Livoberezhnyi Masyv

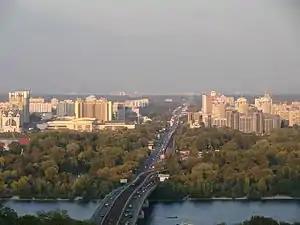
View of Livoberehzka from the city's right-bank. The Kyiv Metro Bridge is seen in the center.

The Livoberezhnyi neighbourhood is serviced by the Livoberezhna station of the Kyiv Metro's Sviatoshynsko–Brovarska line, where a number of city buses and marshrutkas connect. In addition, the Kyiv Urban Electric Train has a flag stop located in walking distance from the metro station.